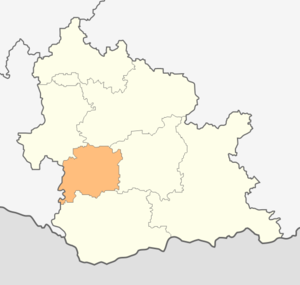
Djebel est une obchtina de l'oblast de Kardjali en Bulgarie.